Peter Parler

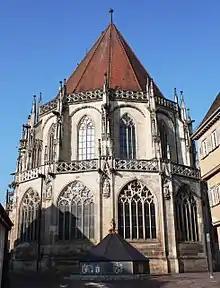
The choir of Holy Cross Minster, Schwäbisch Gmünd, Germany

Little is known about the earliest youth of Peter Parler. His father, Heinrich Parler the Elder, was a stonemason at Cologne Cathedral. Around 1333, when Peter was born, Heinrich was invited by the free imperial city of Schwäbisch Gmünd to take over construction of a large new parish church, Holy Cross Minster. Peter was already working alongside his father on the church when the cornerstone of the choir was laid in 1351. This is presumably also where his apprenticeship was completed. The division of the choir by a continuous balustrade demonstrates what would become his trademark style. The arched section at the southern portal of the church can also be attributed to Peter. The designs developed by the father and son team at Holy Cross were unique and mark an important milestone in late Gothic architecture and sculpture.